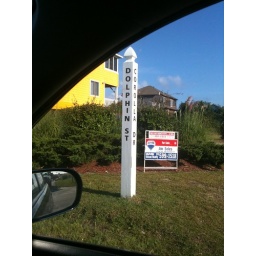
Love the yellow house in the pic, and wanted to see how much it was listed.